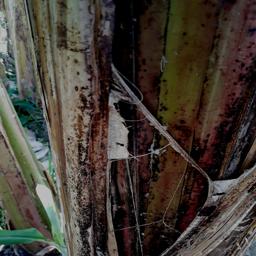
Label: BACTERIAL SOFT ROT